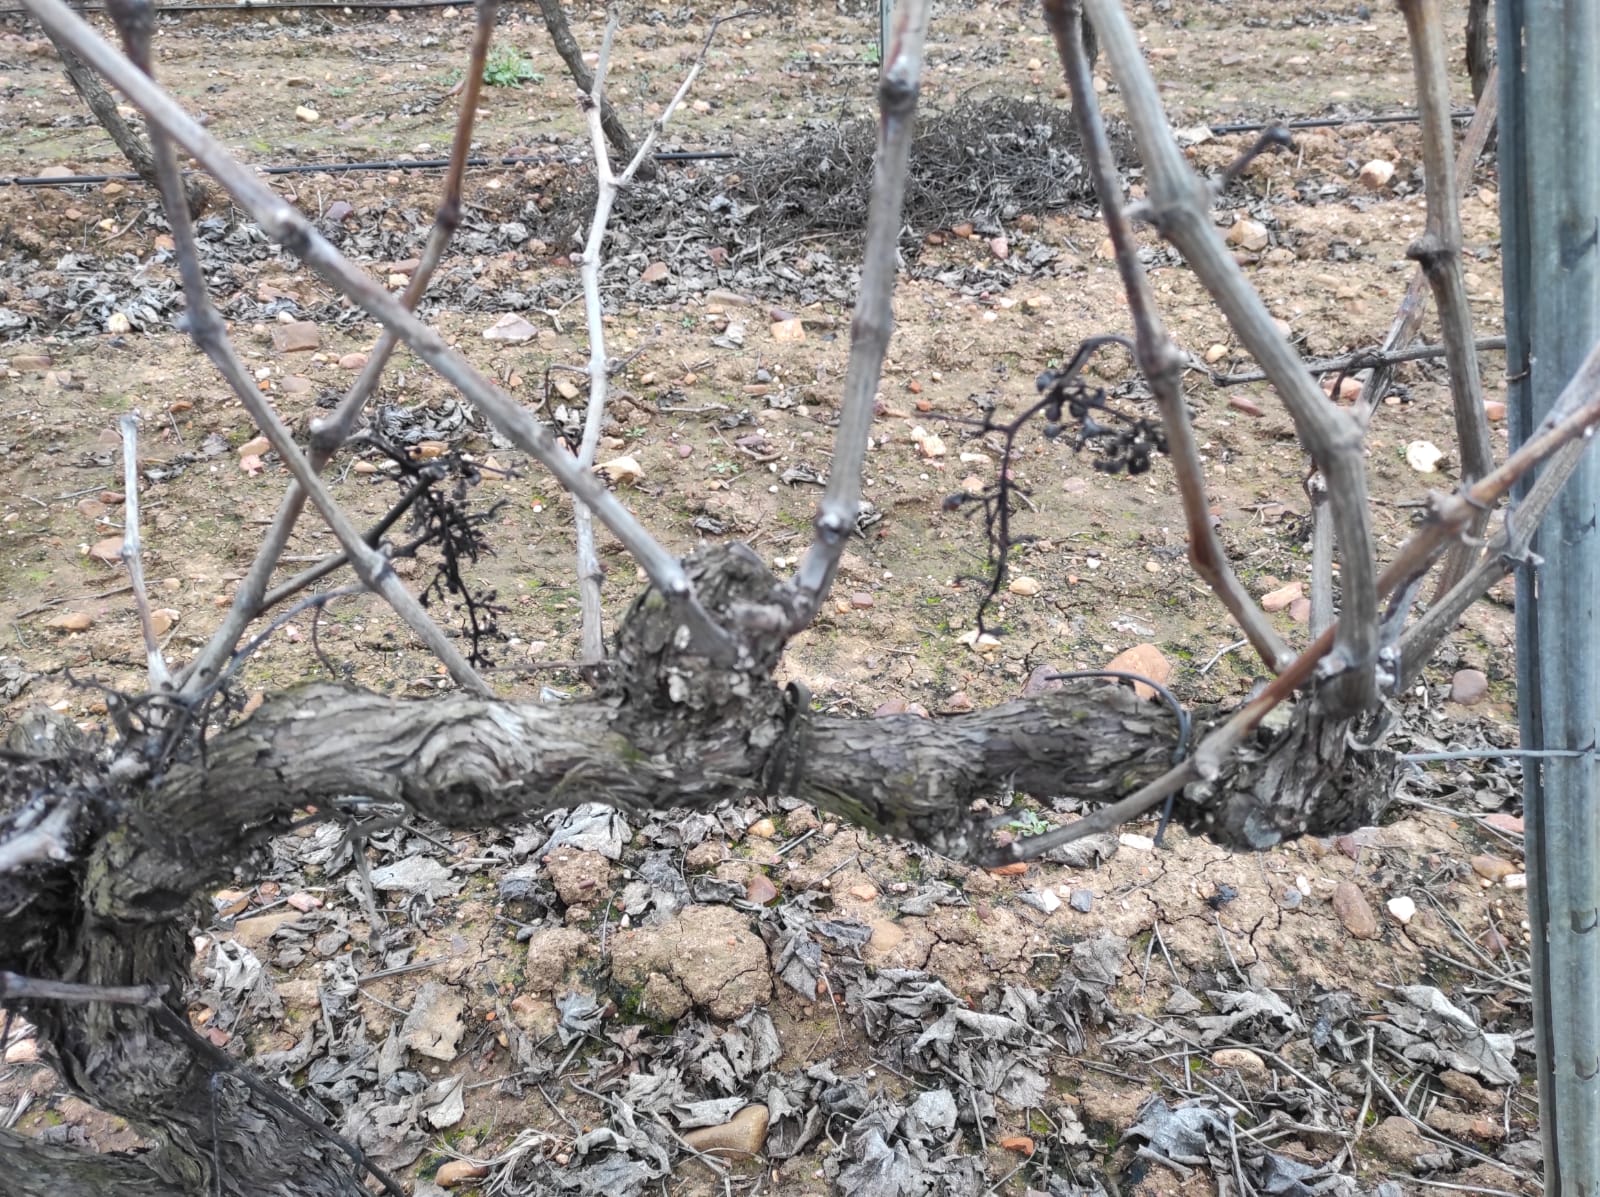
Unpruned shoots: 9
Pruned shoots: 0
Trunks: 1